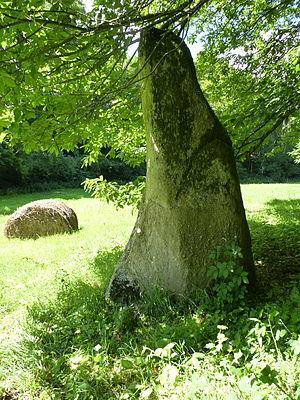
Hauteur estimée à environ 4m
Le menhir du Pré de Camet est situé sur la commune de Plouvara dans le département français des Côtes-d'Armor.
Plouvara [pluvaʁa] est une commune du département des Côtes-d'Armor, dans la région Bretagne, en France.
Cet article recense une partie des monuments historiques des Côtes-d'Armor, en France.